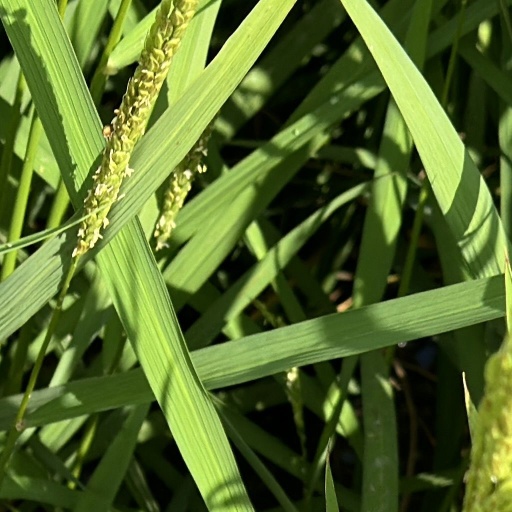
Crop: rice